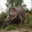
Label: dinosaur